Dowry

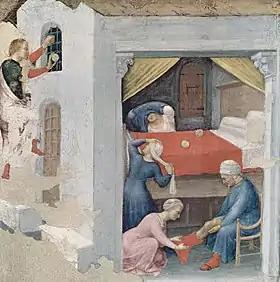
The dowry for the three virgins (Gentile da Fabriano, c. 1425, Pinacoteca Vaticana, Rome), part of the Saint Nicholas legend.

Dowry was common in different historic periods of China and continued through the modern history. Locally called ", the dowry ranged from land, jewelry, money to a collection of clothing, sewing equipment and collection of household items. Mann and others find that dowry was a form of inheritance to daughters. In traditional China, the property owned by a family, if any, was earmarked for equal division or inheritance by sons only. Dowry was the only way assets were transferred to a daughter. It included immovable property such as land, and movable property like jewelry and fine clothing. The dowry she brought with her was typically sequestered from the property of her husband and other male members in a joint family. She would often sell this property for cash to overcome hard economic times or needs of her children and husband. In a few cases, she may transfer the property she brought as dowry to her daughter or daughter-in-law. Dowry assets once transferred in turn constituted separate wealth of the woman who received it ("sifang qian", etc.). Often a woman who brought a large dowry was considered more virtuous in Chinese culture than one who didn't. In parts of China, both dowry and brideprice ("pinjin") were practiced from ancient eras to the 20th century. Though throughout the history of China, the practice of using a brideprice has largely been used instead of dowries, but has slowly diminished in modern times.